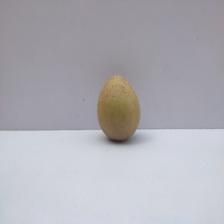
Size: Medium